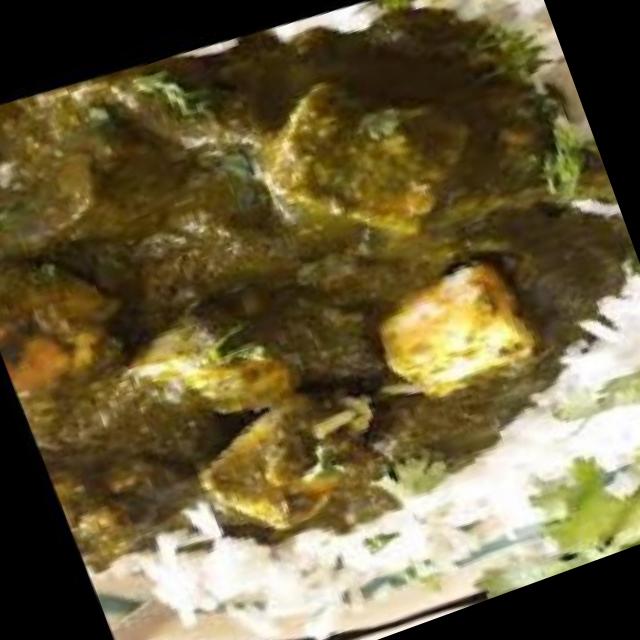
Dish: palak_paneer